1980s in Japan

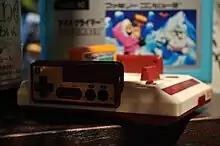
Photo of a Famicom video game console with controller

The 1980s saw the firm establishment of anime and manga as major forms of entertainment for the Japanese public. Studio Ghibli, arguably the most famous and respected animation studio in Japan, was established by Hayao Miyazaki, Isao Takahata, and Toshio Suzuki in 1985 following the success of Miyazaki's "Nausicaä of the Valley of the Wind". "Newtype", one of the two major anime industry magazines, was started in 1985 as well.